2007 Boston Red Sox season

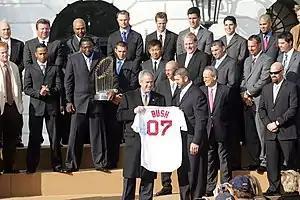
Victorious Red Sox players being honored at the White House by President George W. Bush

Game 3 began with another dominating offensive performance. Boston struck first, with six runs in the third inning that knocked out Rox starter Josh Fogg. Mike Lowell and pitcher Daisuke Matsuzaka each had two RBIs, and Manny Ramírez was called out at home on a controversial, but ultimately correct, tagout call. The Rockies tried to come back, bringing in five runs, including a Matt Holliday home run. But the Sox put it away, with rookies Dustin Pedroia and Jacoby Ellsbury combining to drive in three in the eighth inning, and Mike Lowell scoring the final Sox run in the ninth to seal a 10–5 win that put the Red Sox one game away from their second World Series Championship in four years.